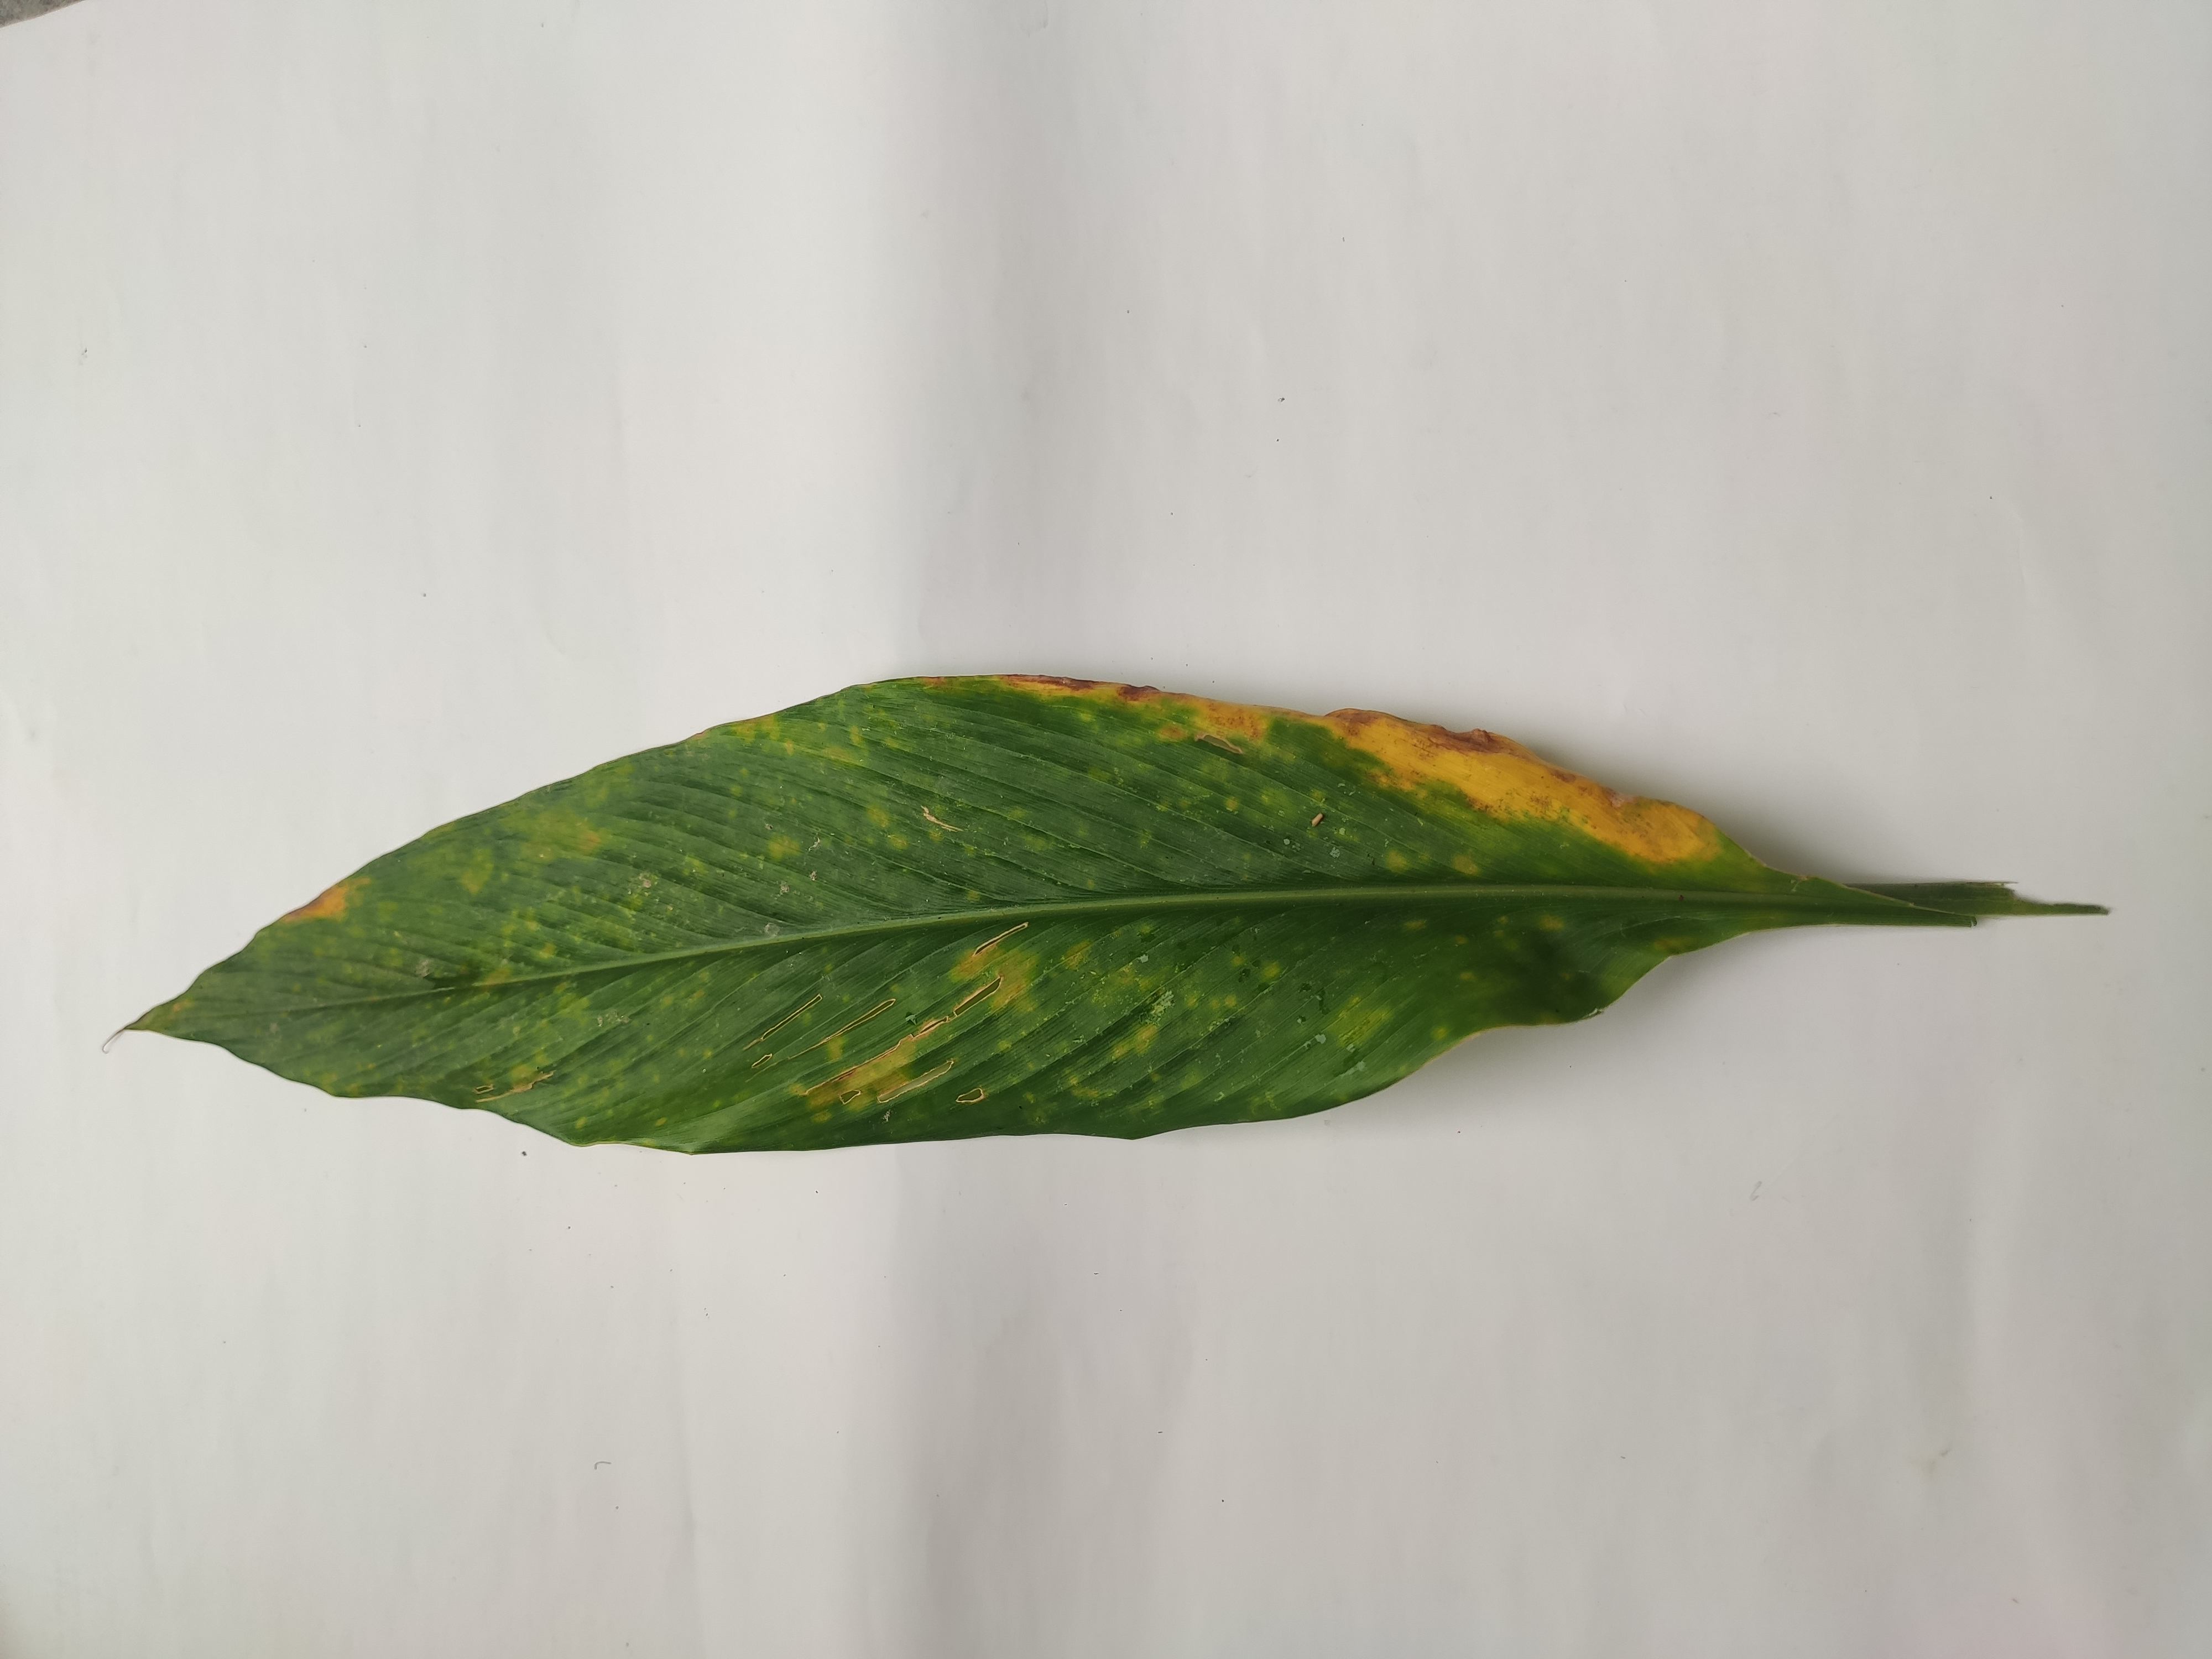
Label: Leaf_Spot